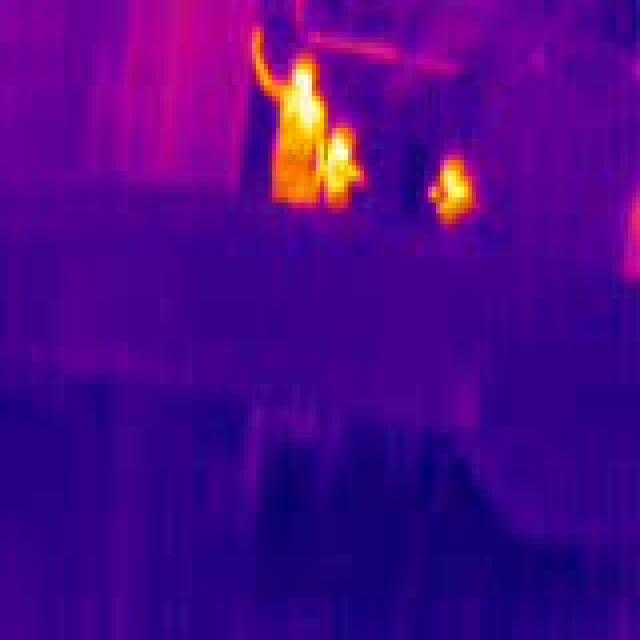
Detected objects:
label: person
label: person
label: person